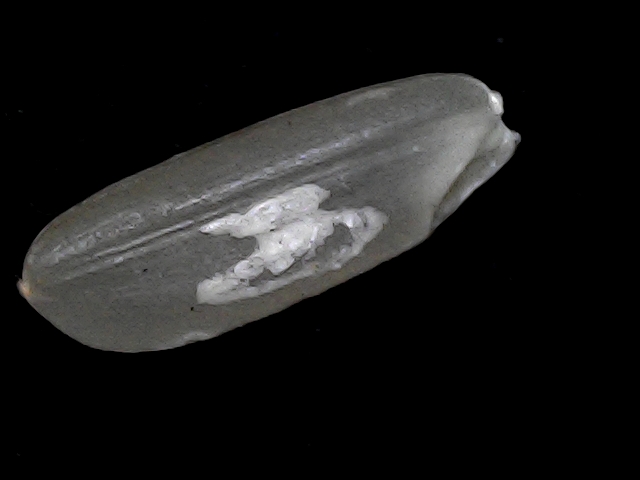
Rice variety: BD56